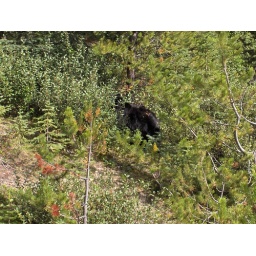
Black bear eating berries near Lake Louise Alberta.